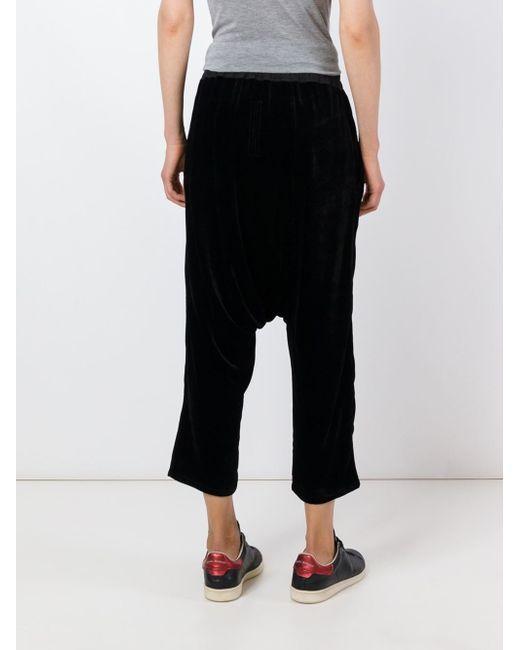
Kurze schwarze Damenhose mit tiefem Schritt